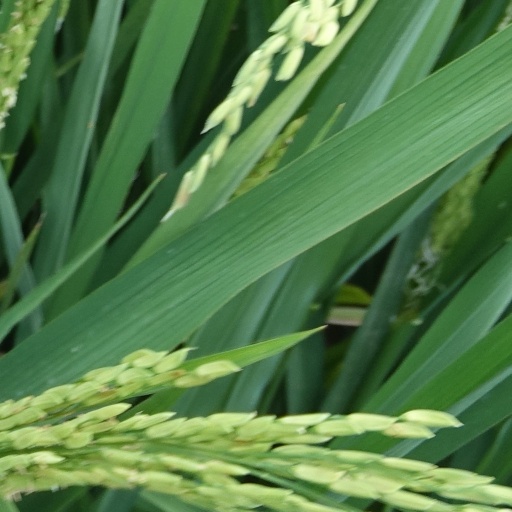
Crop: rice